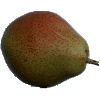
Label: Pear Forelle 1